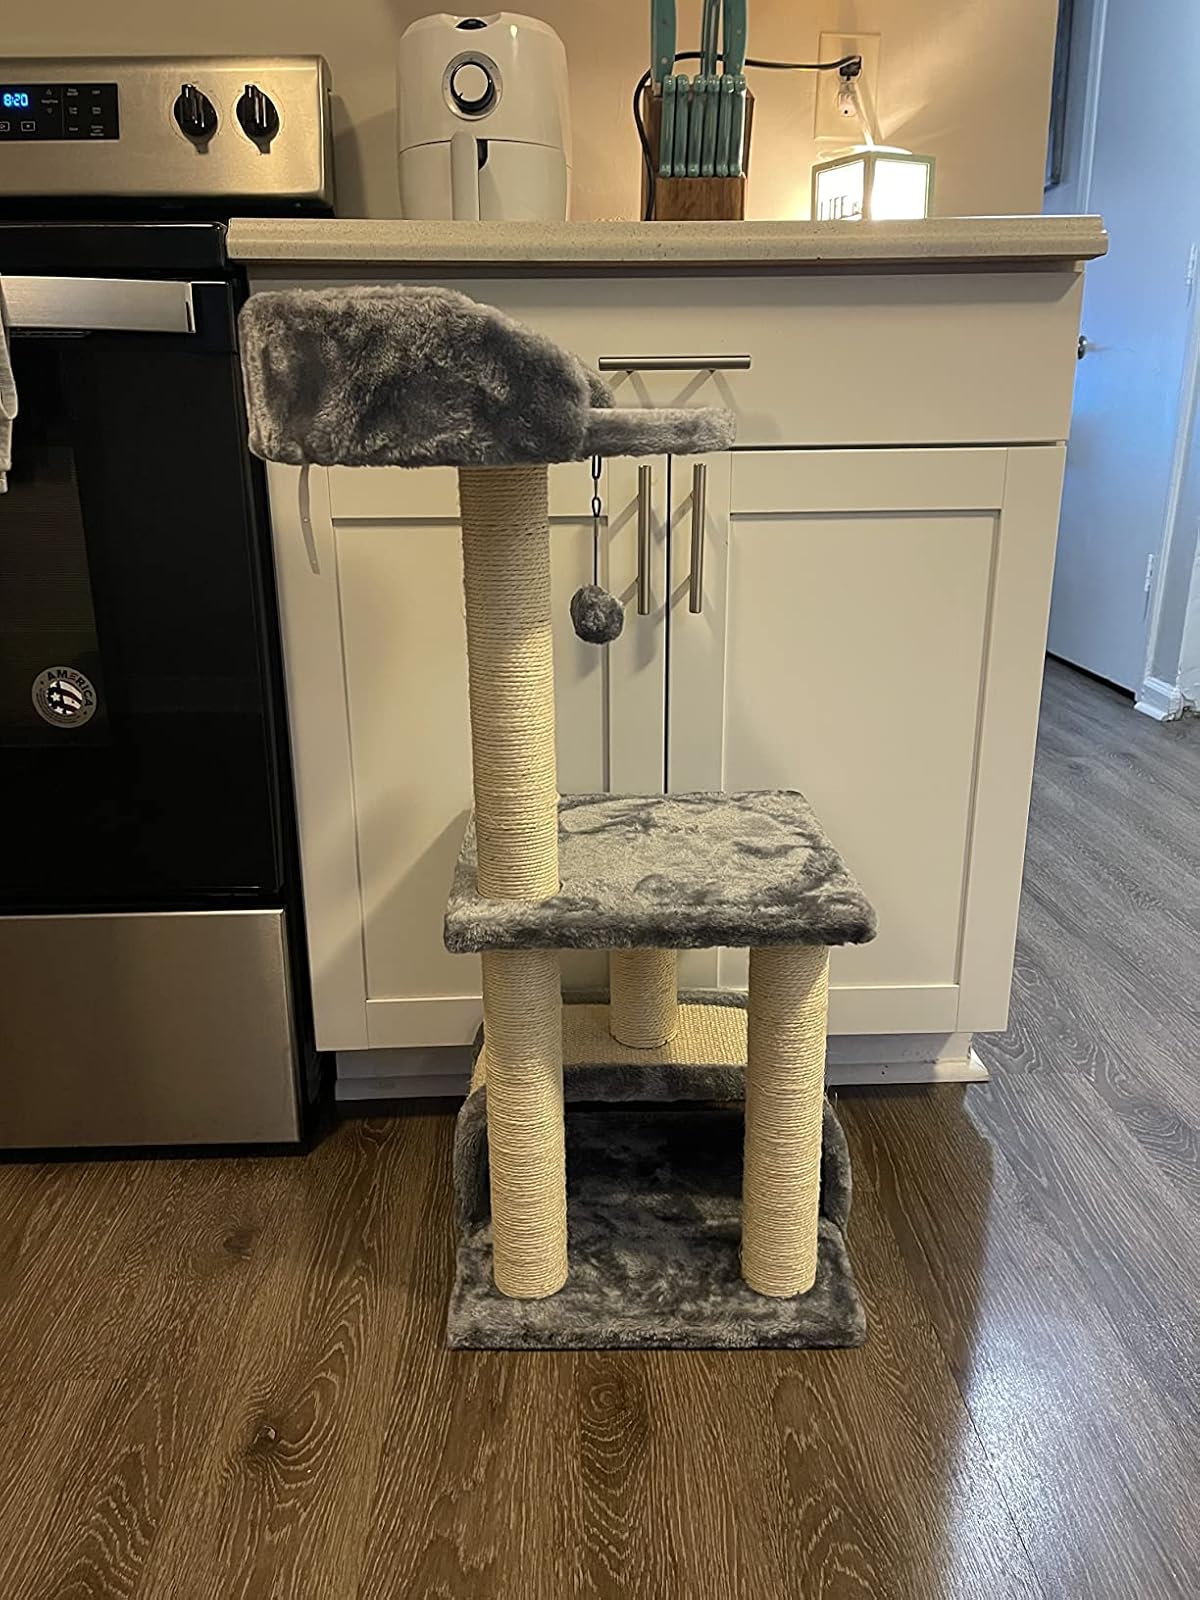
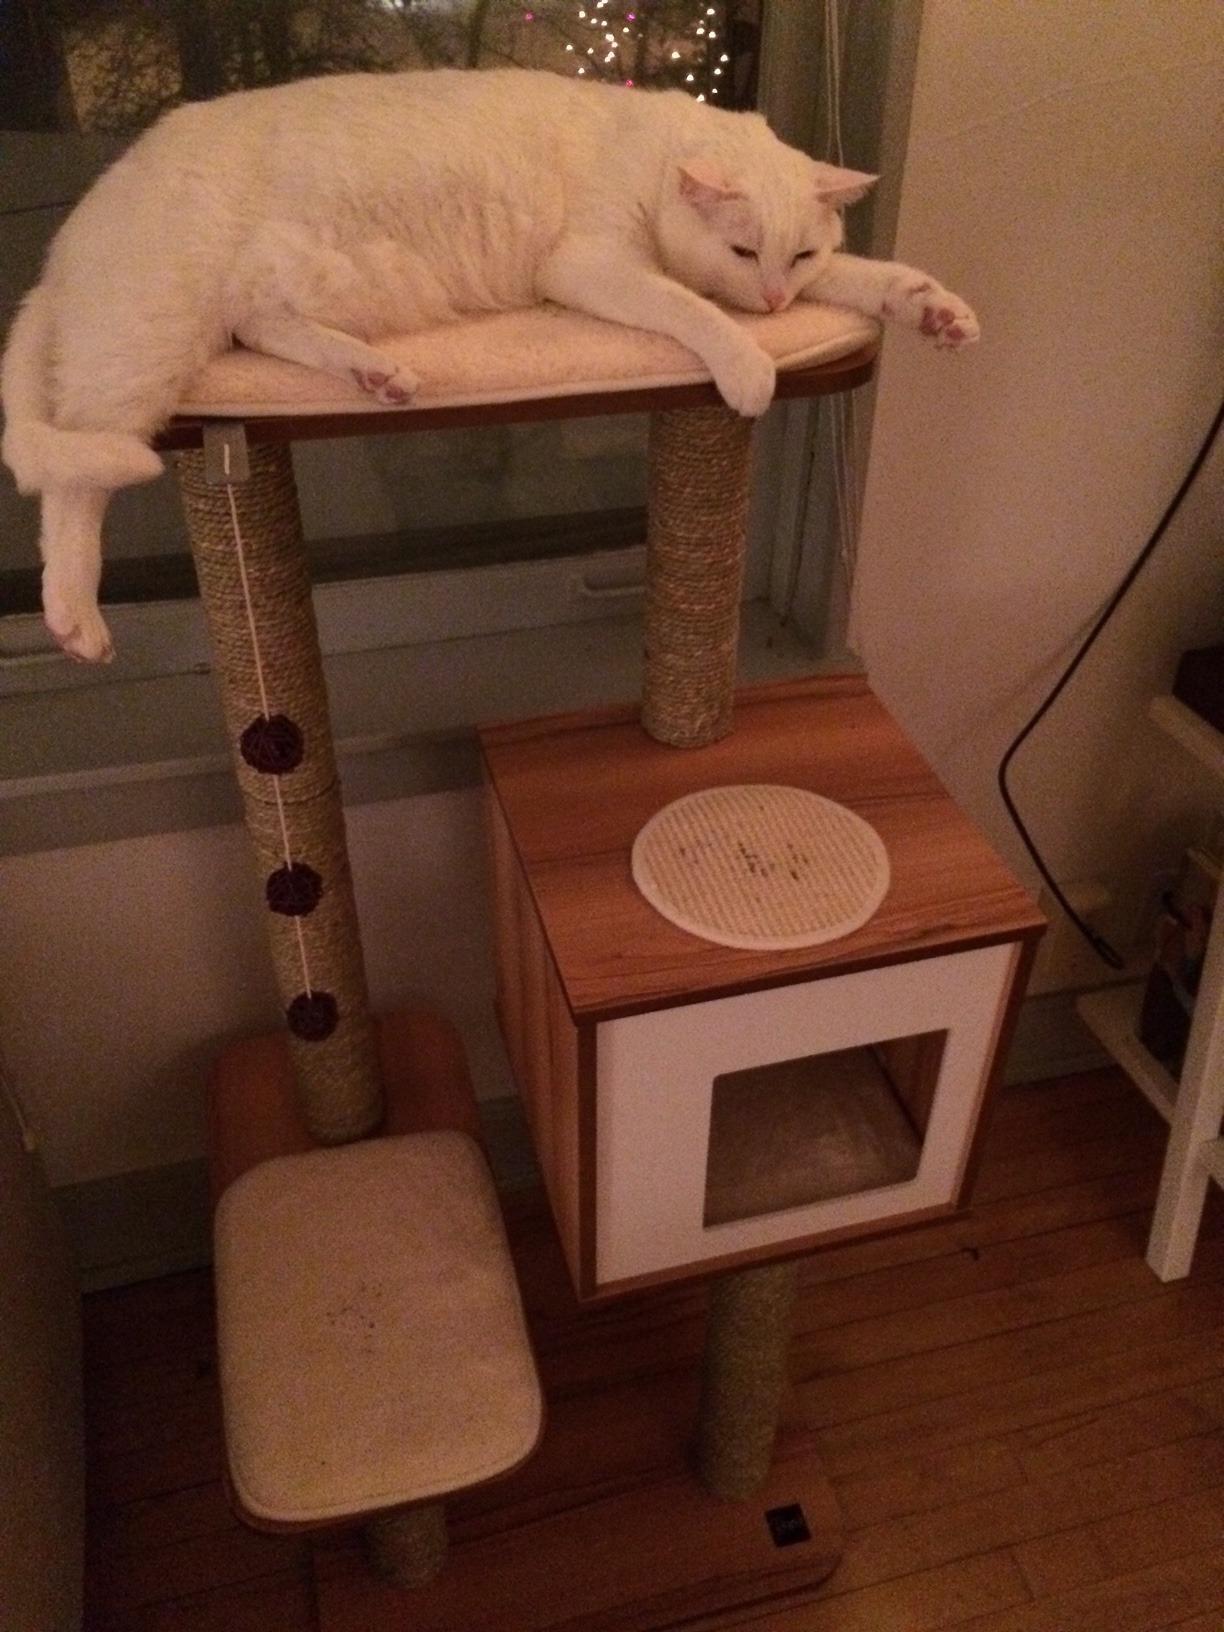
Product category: items_cat tree
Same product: no